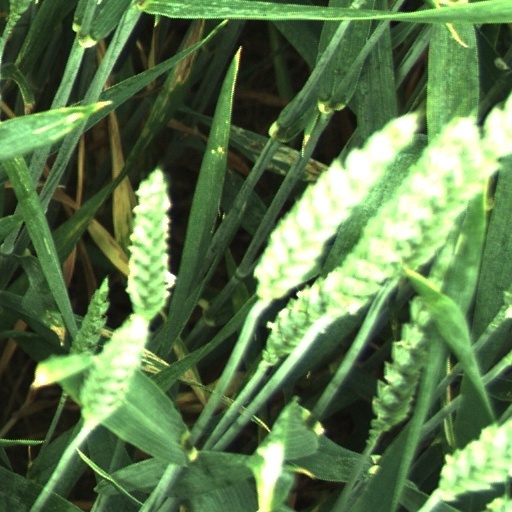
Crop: wheat